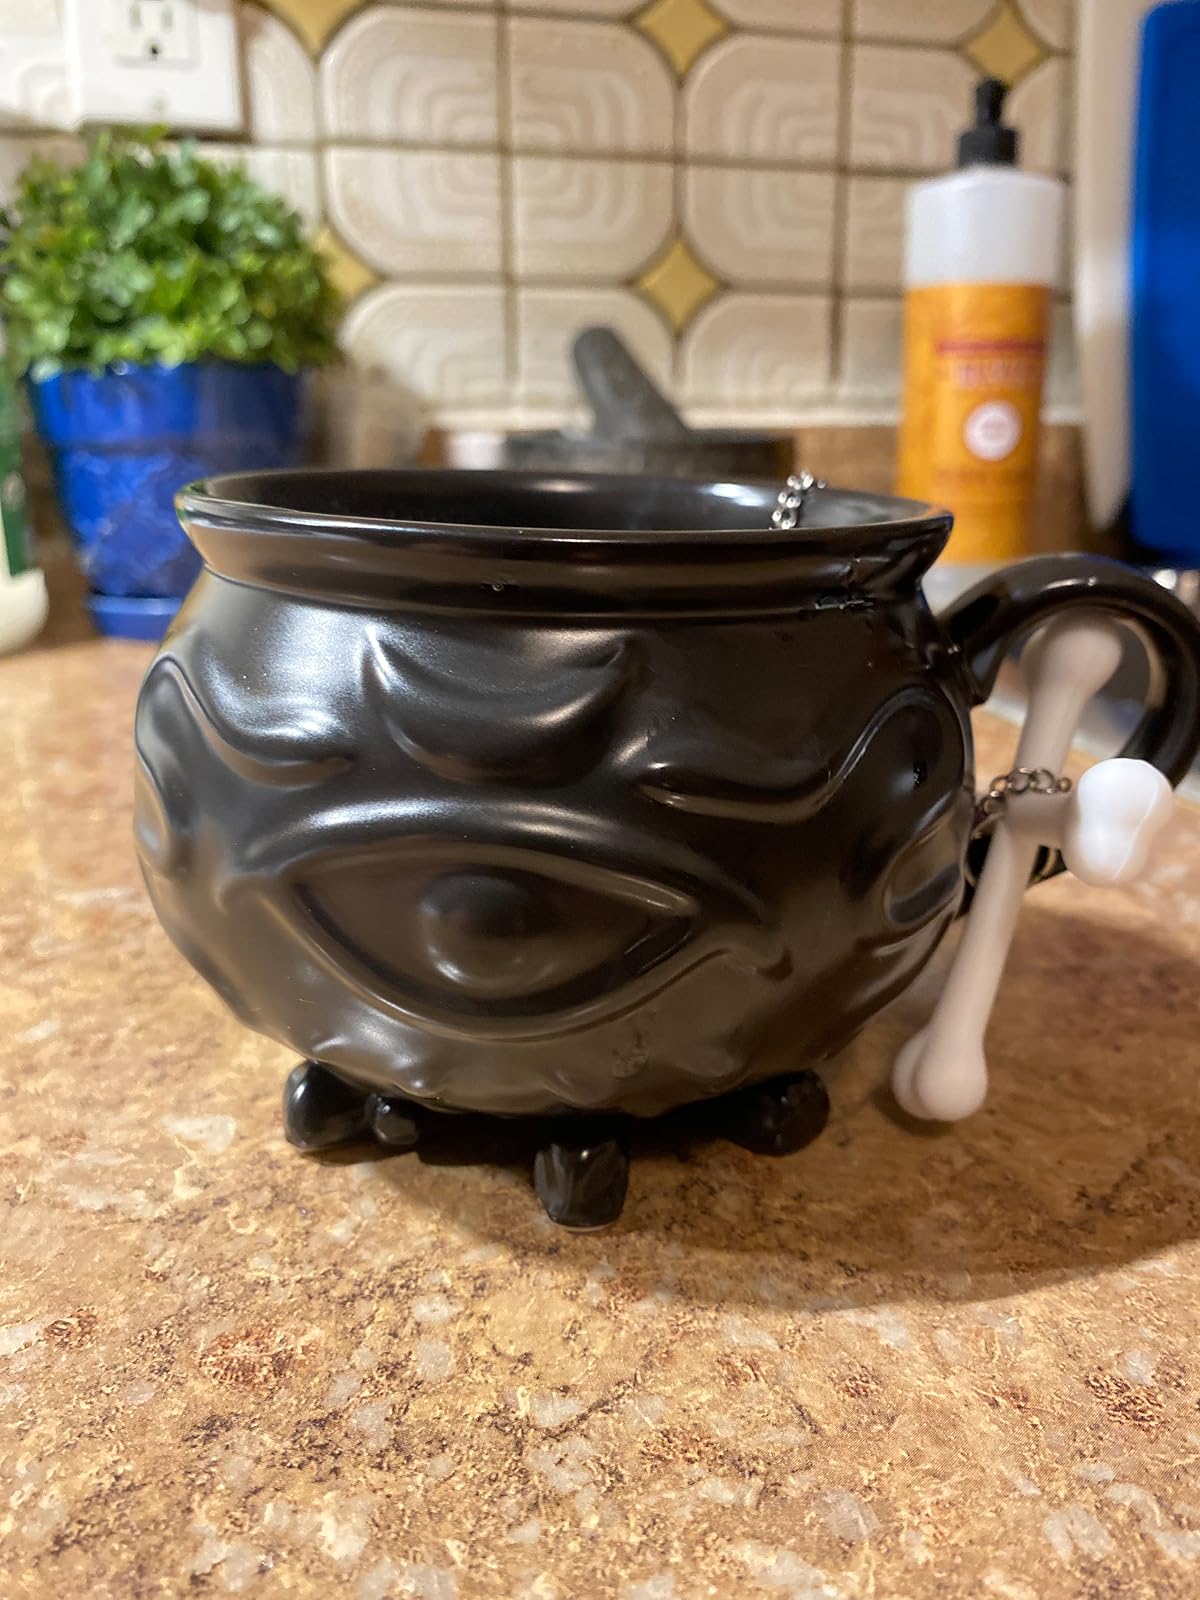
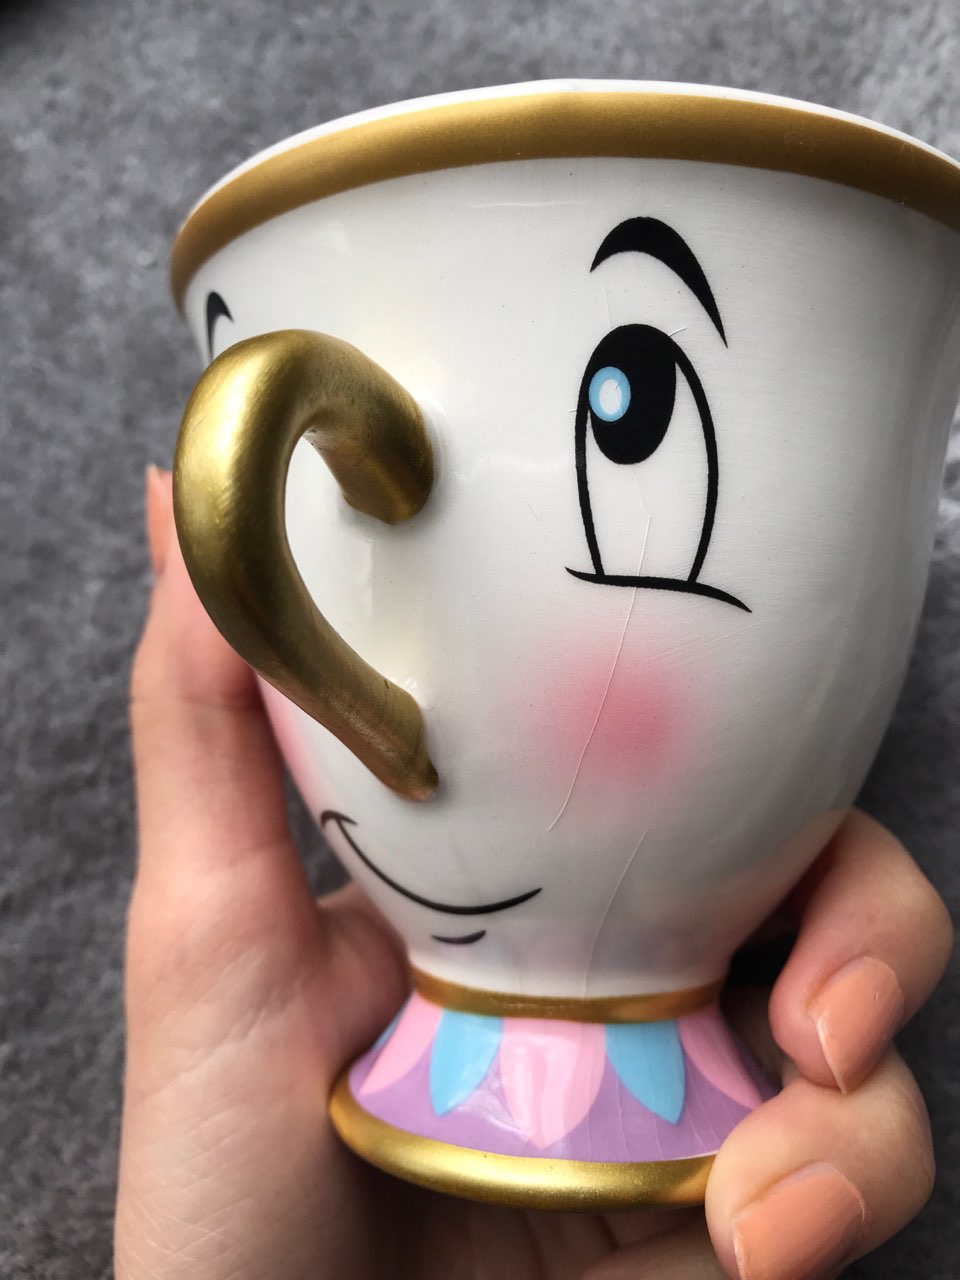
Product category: items_mug
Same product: no